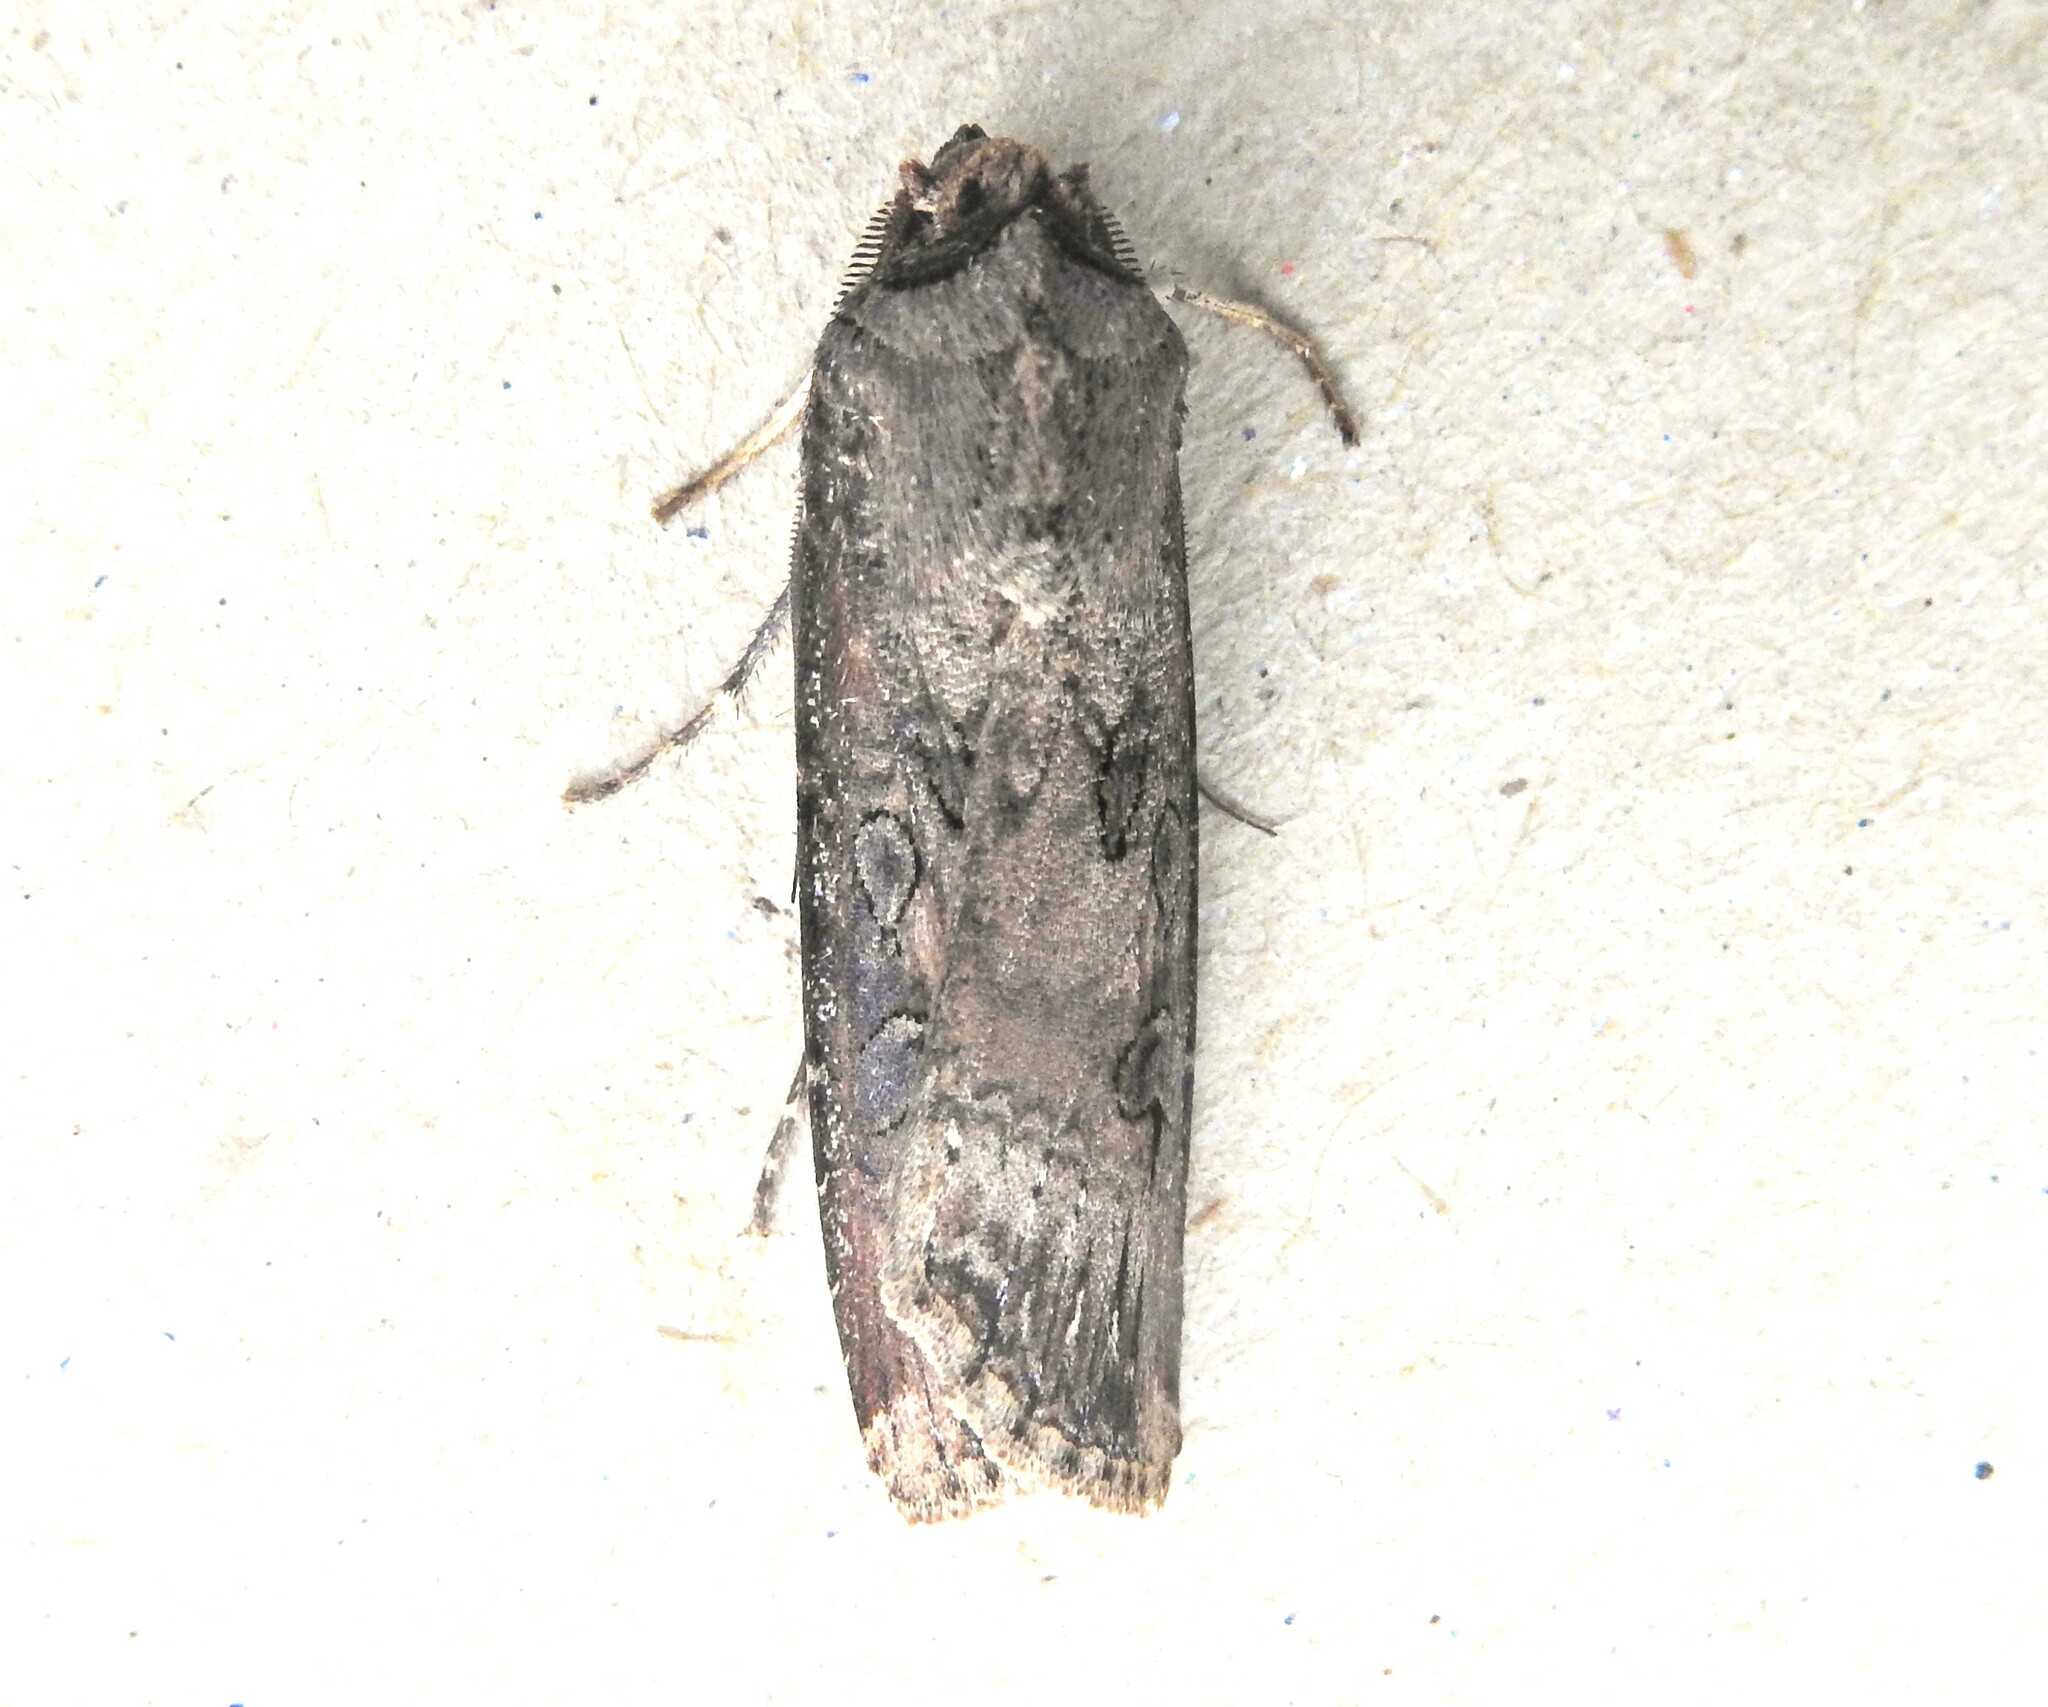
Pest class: cutworms